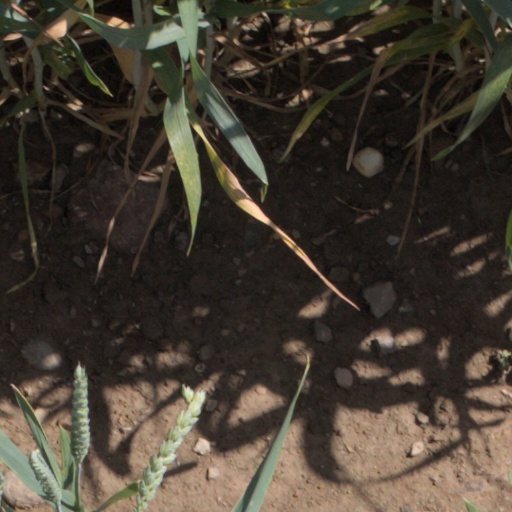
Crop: wheat